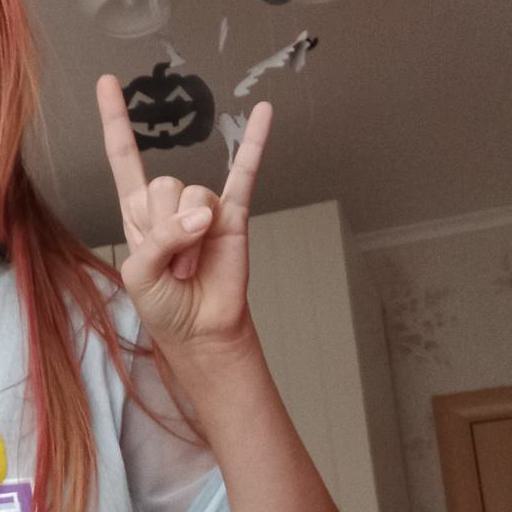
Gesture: rock